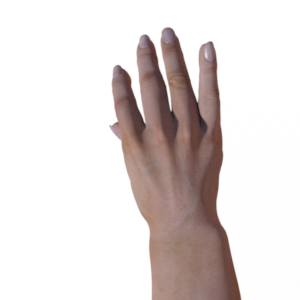
Label: paper